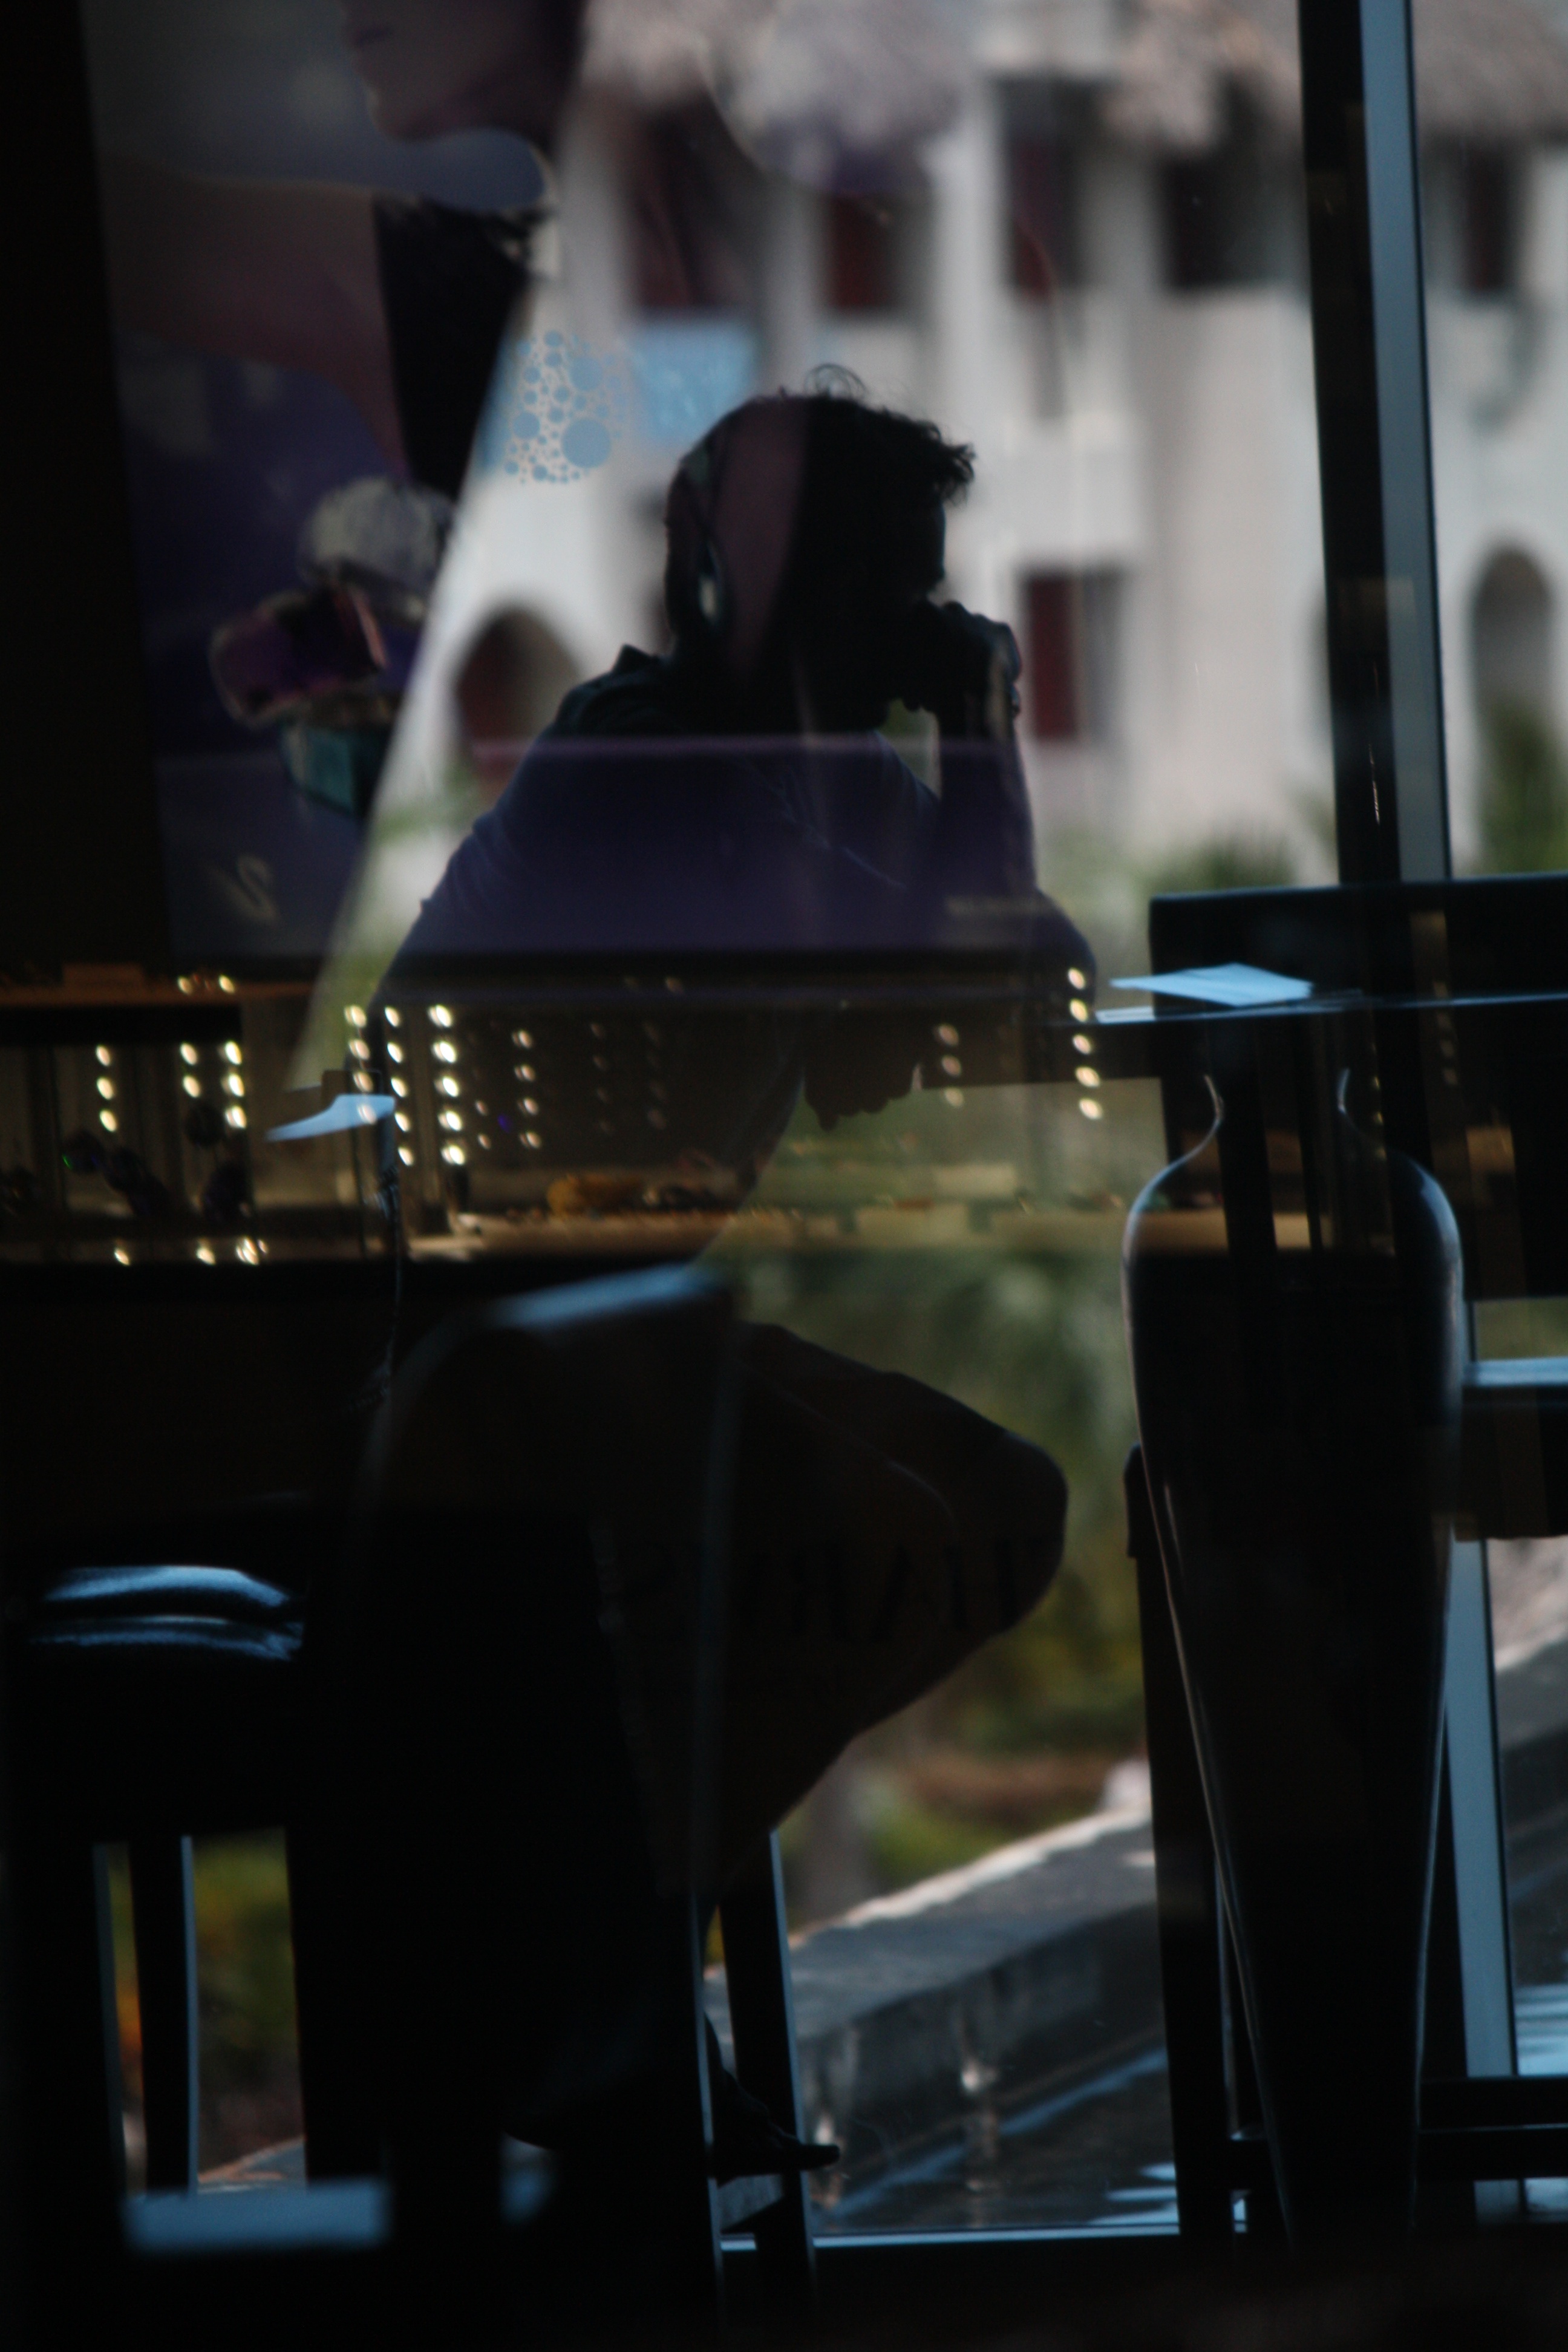
music, light, glass, color, black, performance